Asil chicken

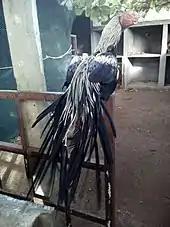
Asil chicken of the long-tailed variety

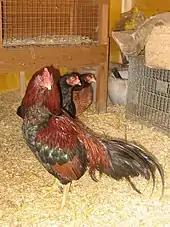
A Reza cock and hens

Asil hens are not good layers, but sit well. They may lay about 70 eggs per year; the eggs vary from cream-coloured to brownish, and weigh approximately .